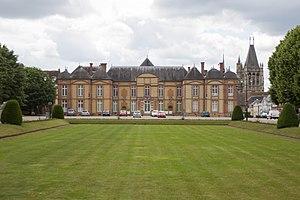
Le château de L'Aigle est un édifice situé à L'Aigle, en France.
Cet article recense les monuments historiques de l'arrondissement de Mortagne-au-Perche, dans l'Orne, en France.